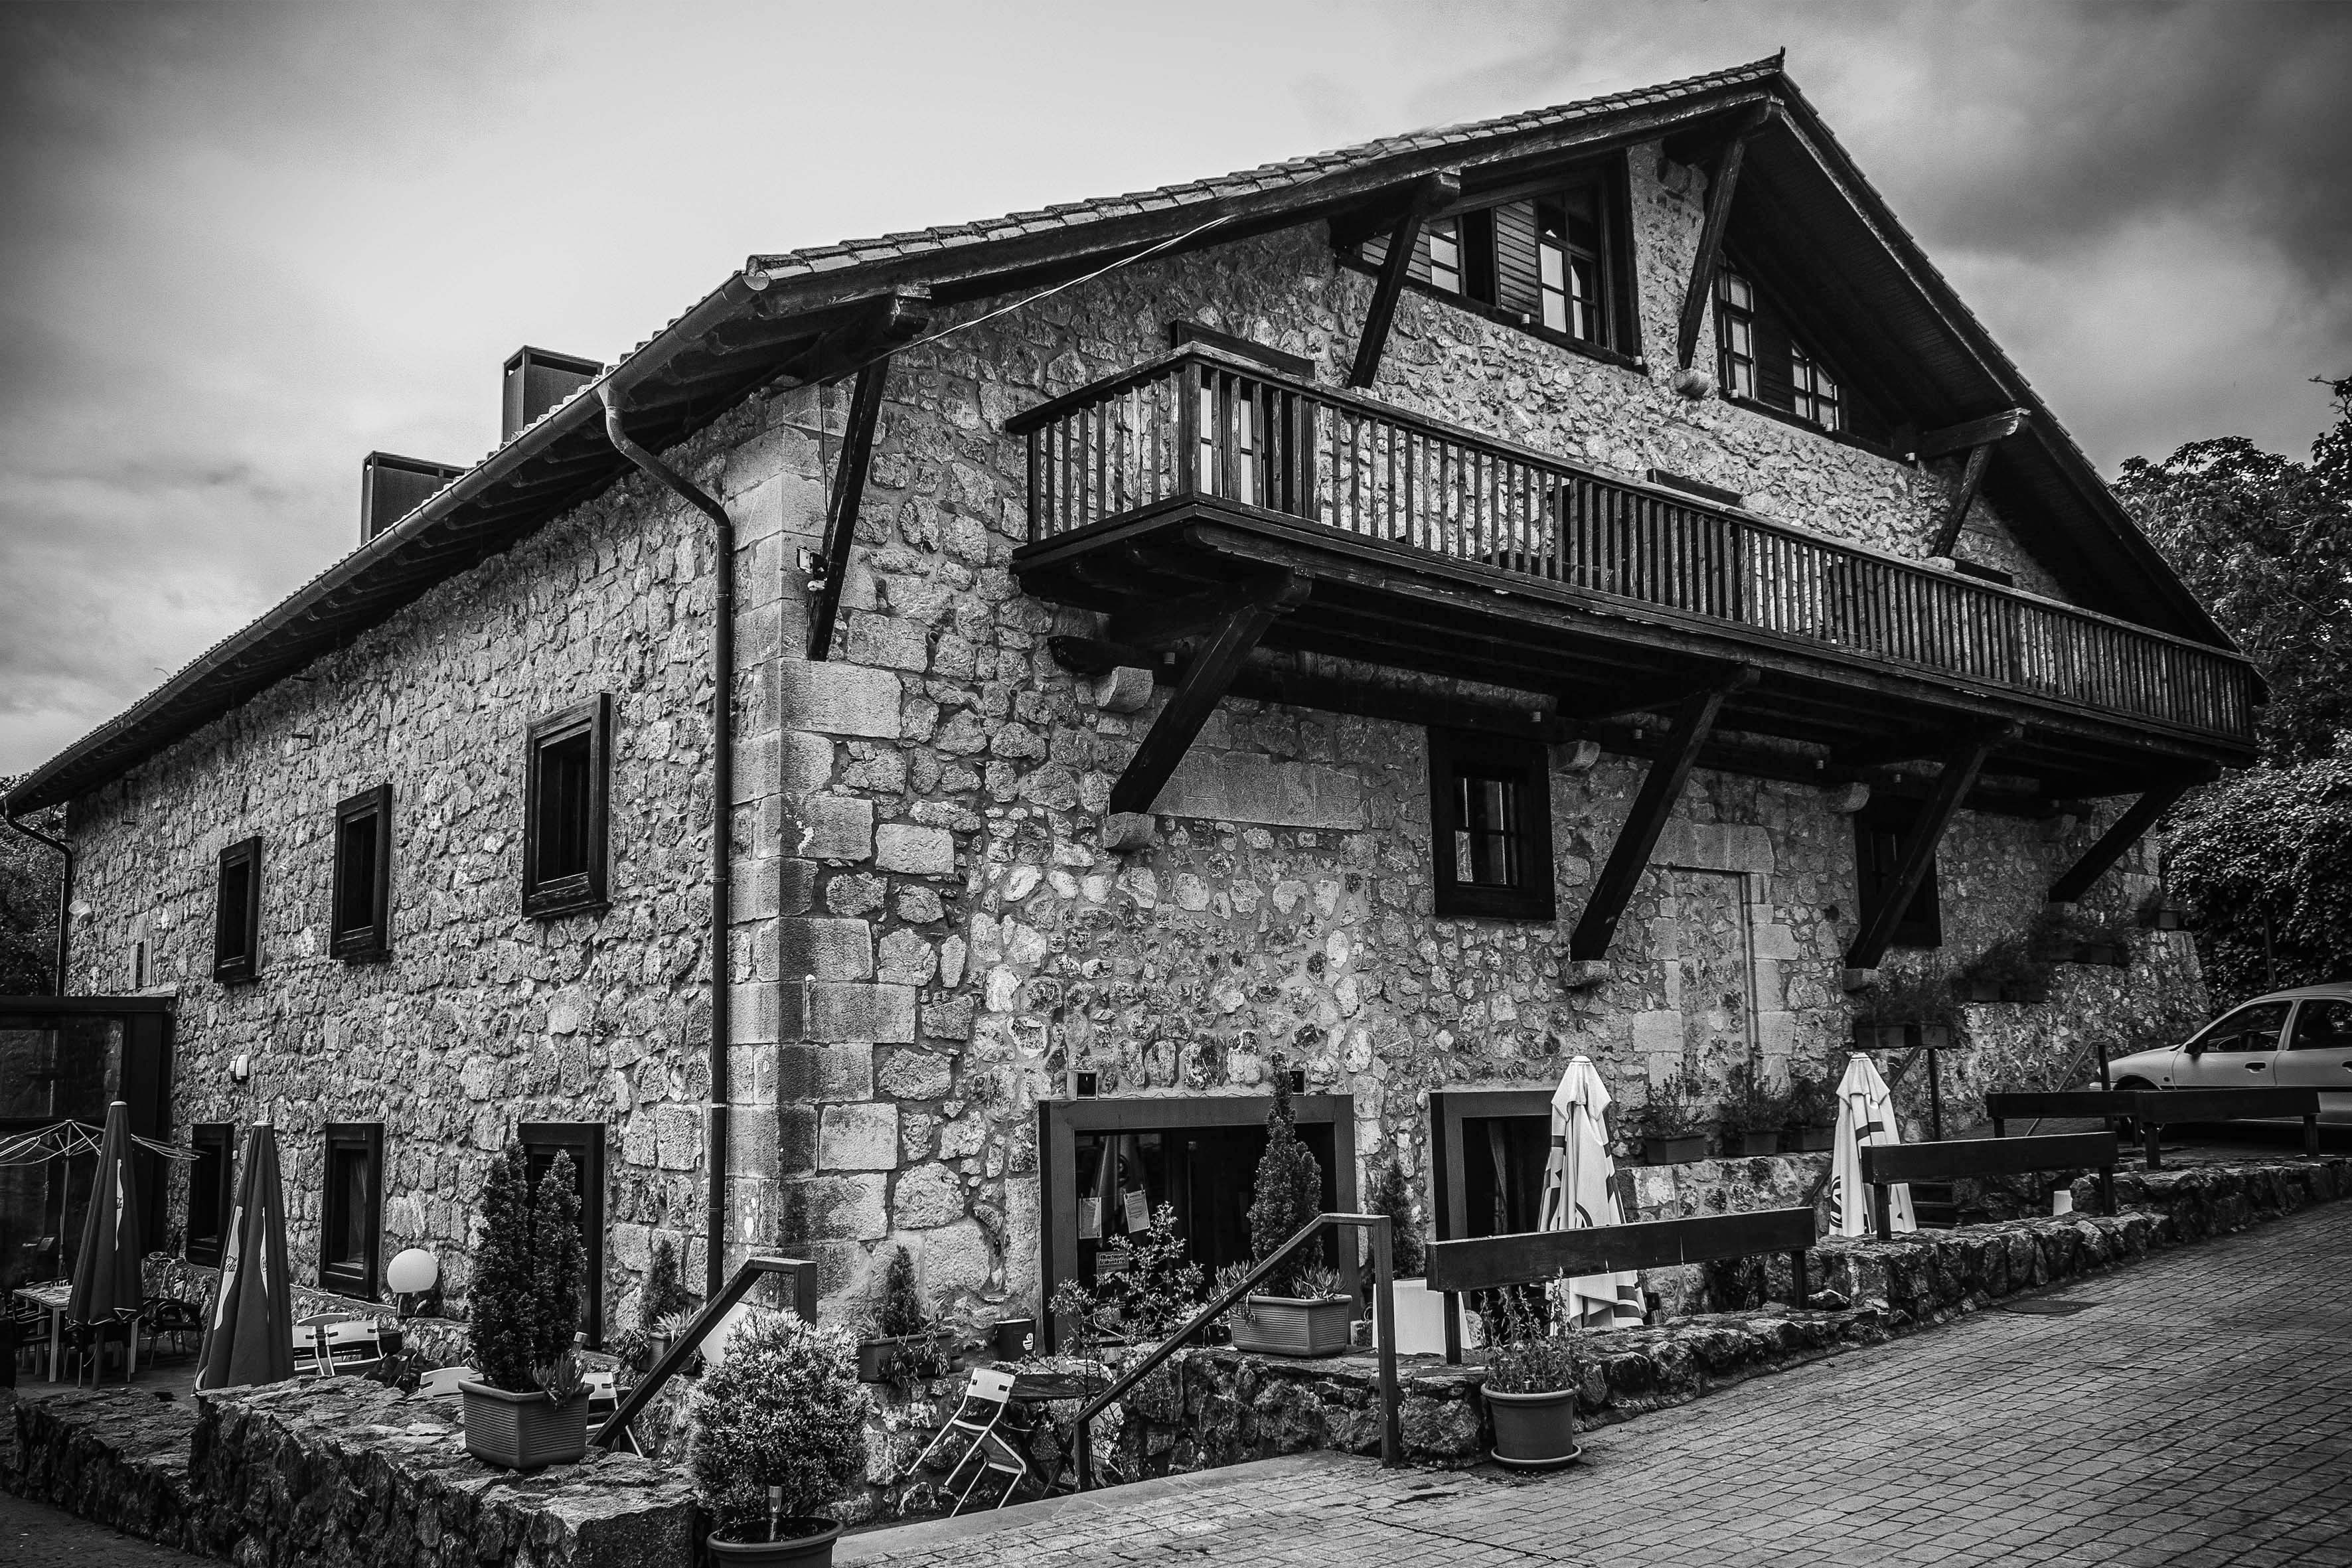
landscape, black and white, architecture, mansion, house, building, home, stone, rustic, transport, shack, rural, construction, facade, monochrome, hotel, history, estate, basque country, urban area, monochrome photography, residential area